Douglas MacArthur

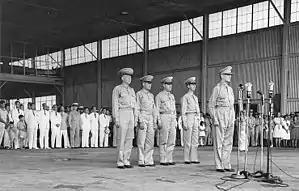
MacArthur stands in uniform at four microphones on stands. Behind him four men in army uniforms stand at attention. There are viewed by a large crowd of well-dressed men, women and children in skirts, suits and uniforms.

Shortly after the return home, MacArthur's 84th Brigade was demobilized at Camp Dodge, Iowa, on 12 May 1919. The following month, he became Superintendent of the U.S. Military Academy at West Point, which General March, "an acerbic, thin-lipped intellectual", felt had become out of date in many respects and was much in need of reform. Accepting the post, "one of the most prestigious in the army", also allowed MacArthur to retain his rank of brigadier general (which was only temporary and for the duration of the war), instead of being reduced to his substantive rank of major like many of his contemporaries. When MacArthur moved into the superintendent's house with his mother, he became the youngest superintendent since Sylvanus Thayer in 1817. However, whereas Thayer had faced opposition from outside the army, MacArthur had to overcome resistance from graduates and the academic board.